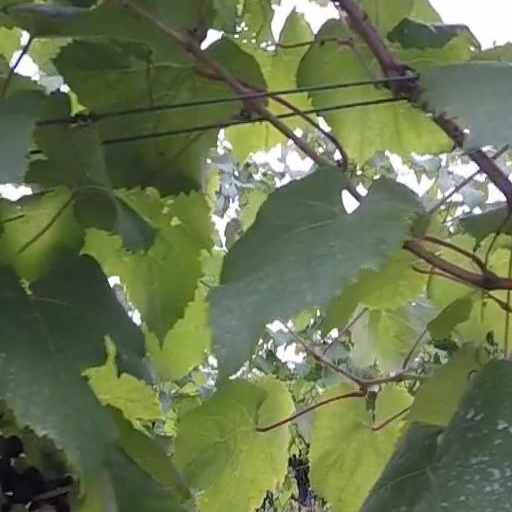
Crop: grape